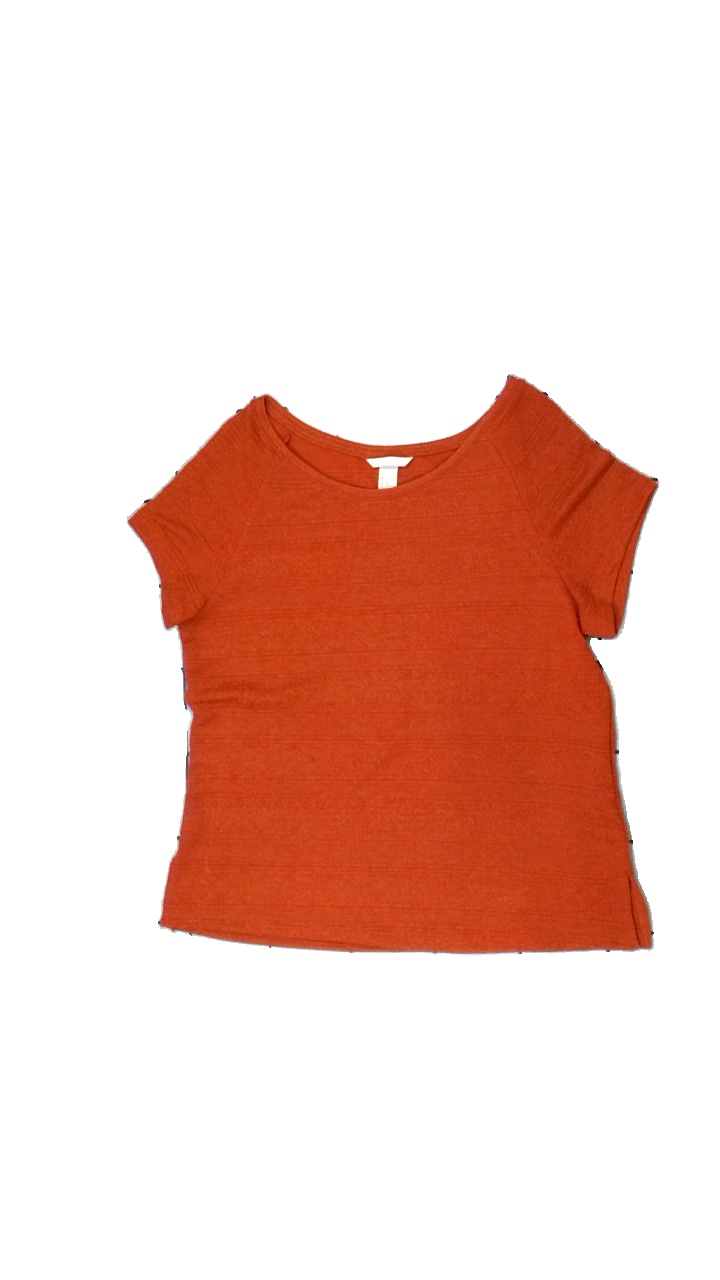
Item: T-shirt (Ladies)
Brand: H&m
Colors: Orange
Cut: Regular, C-collar
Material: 85% polyester, 15% cotton
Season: All
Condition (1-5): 3
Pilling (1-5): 3
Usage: Reuse
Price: <50